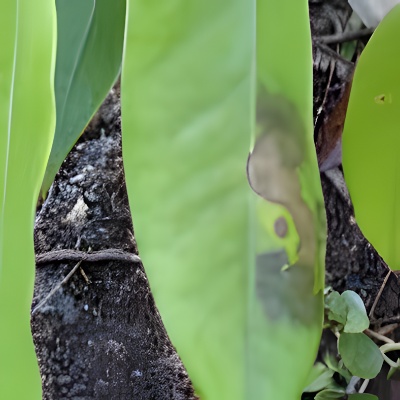
Label: Leaf_Rhizoctonia